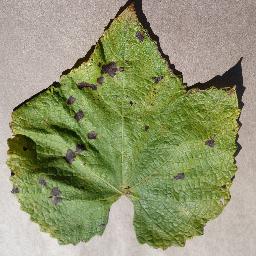
Label: Grape___Leaf_blight_(Isariopsis_Leaf_Spot)